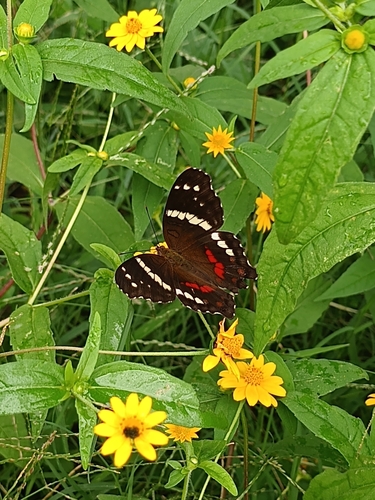
Scientific name: Anartia fatima
Common name: Banded peacock
Family: Nymphalidae
Order: Lepidoptera
Pollinator type: Primary pollinator
Habitat: Open areas and gardens
Geographic range: South America
Conservation status: Least Concern